Takva: A Man's Fear of God

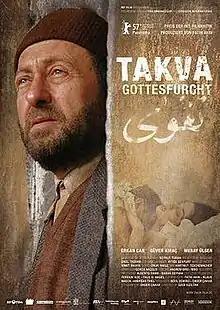
Film poster

Takva: A Man's Fear of God is a 2006 Turkish language film directed by Özer Kızıltan. It was a Turkish and German co-production backed by Corazón International.